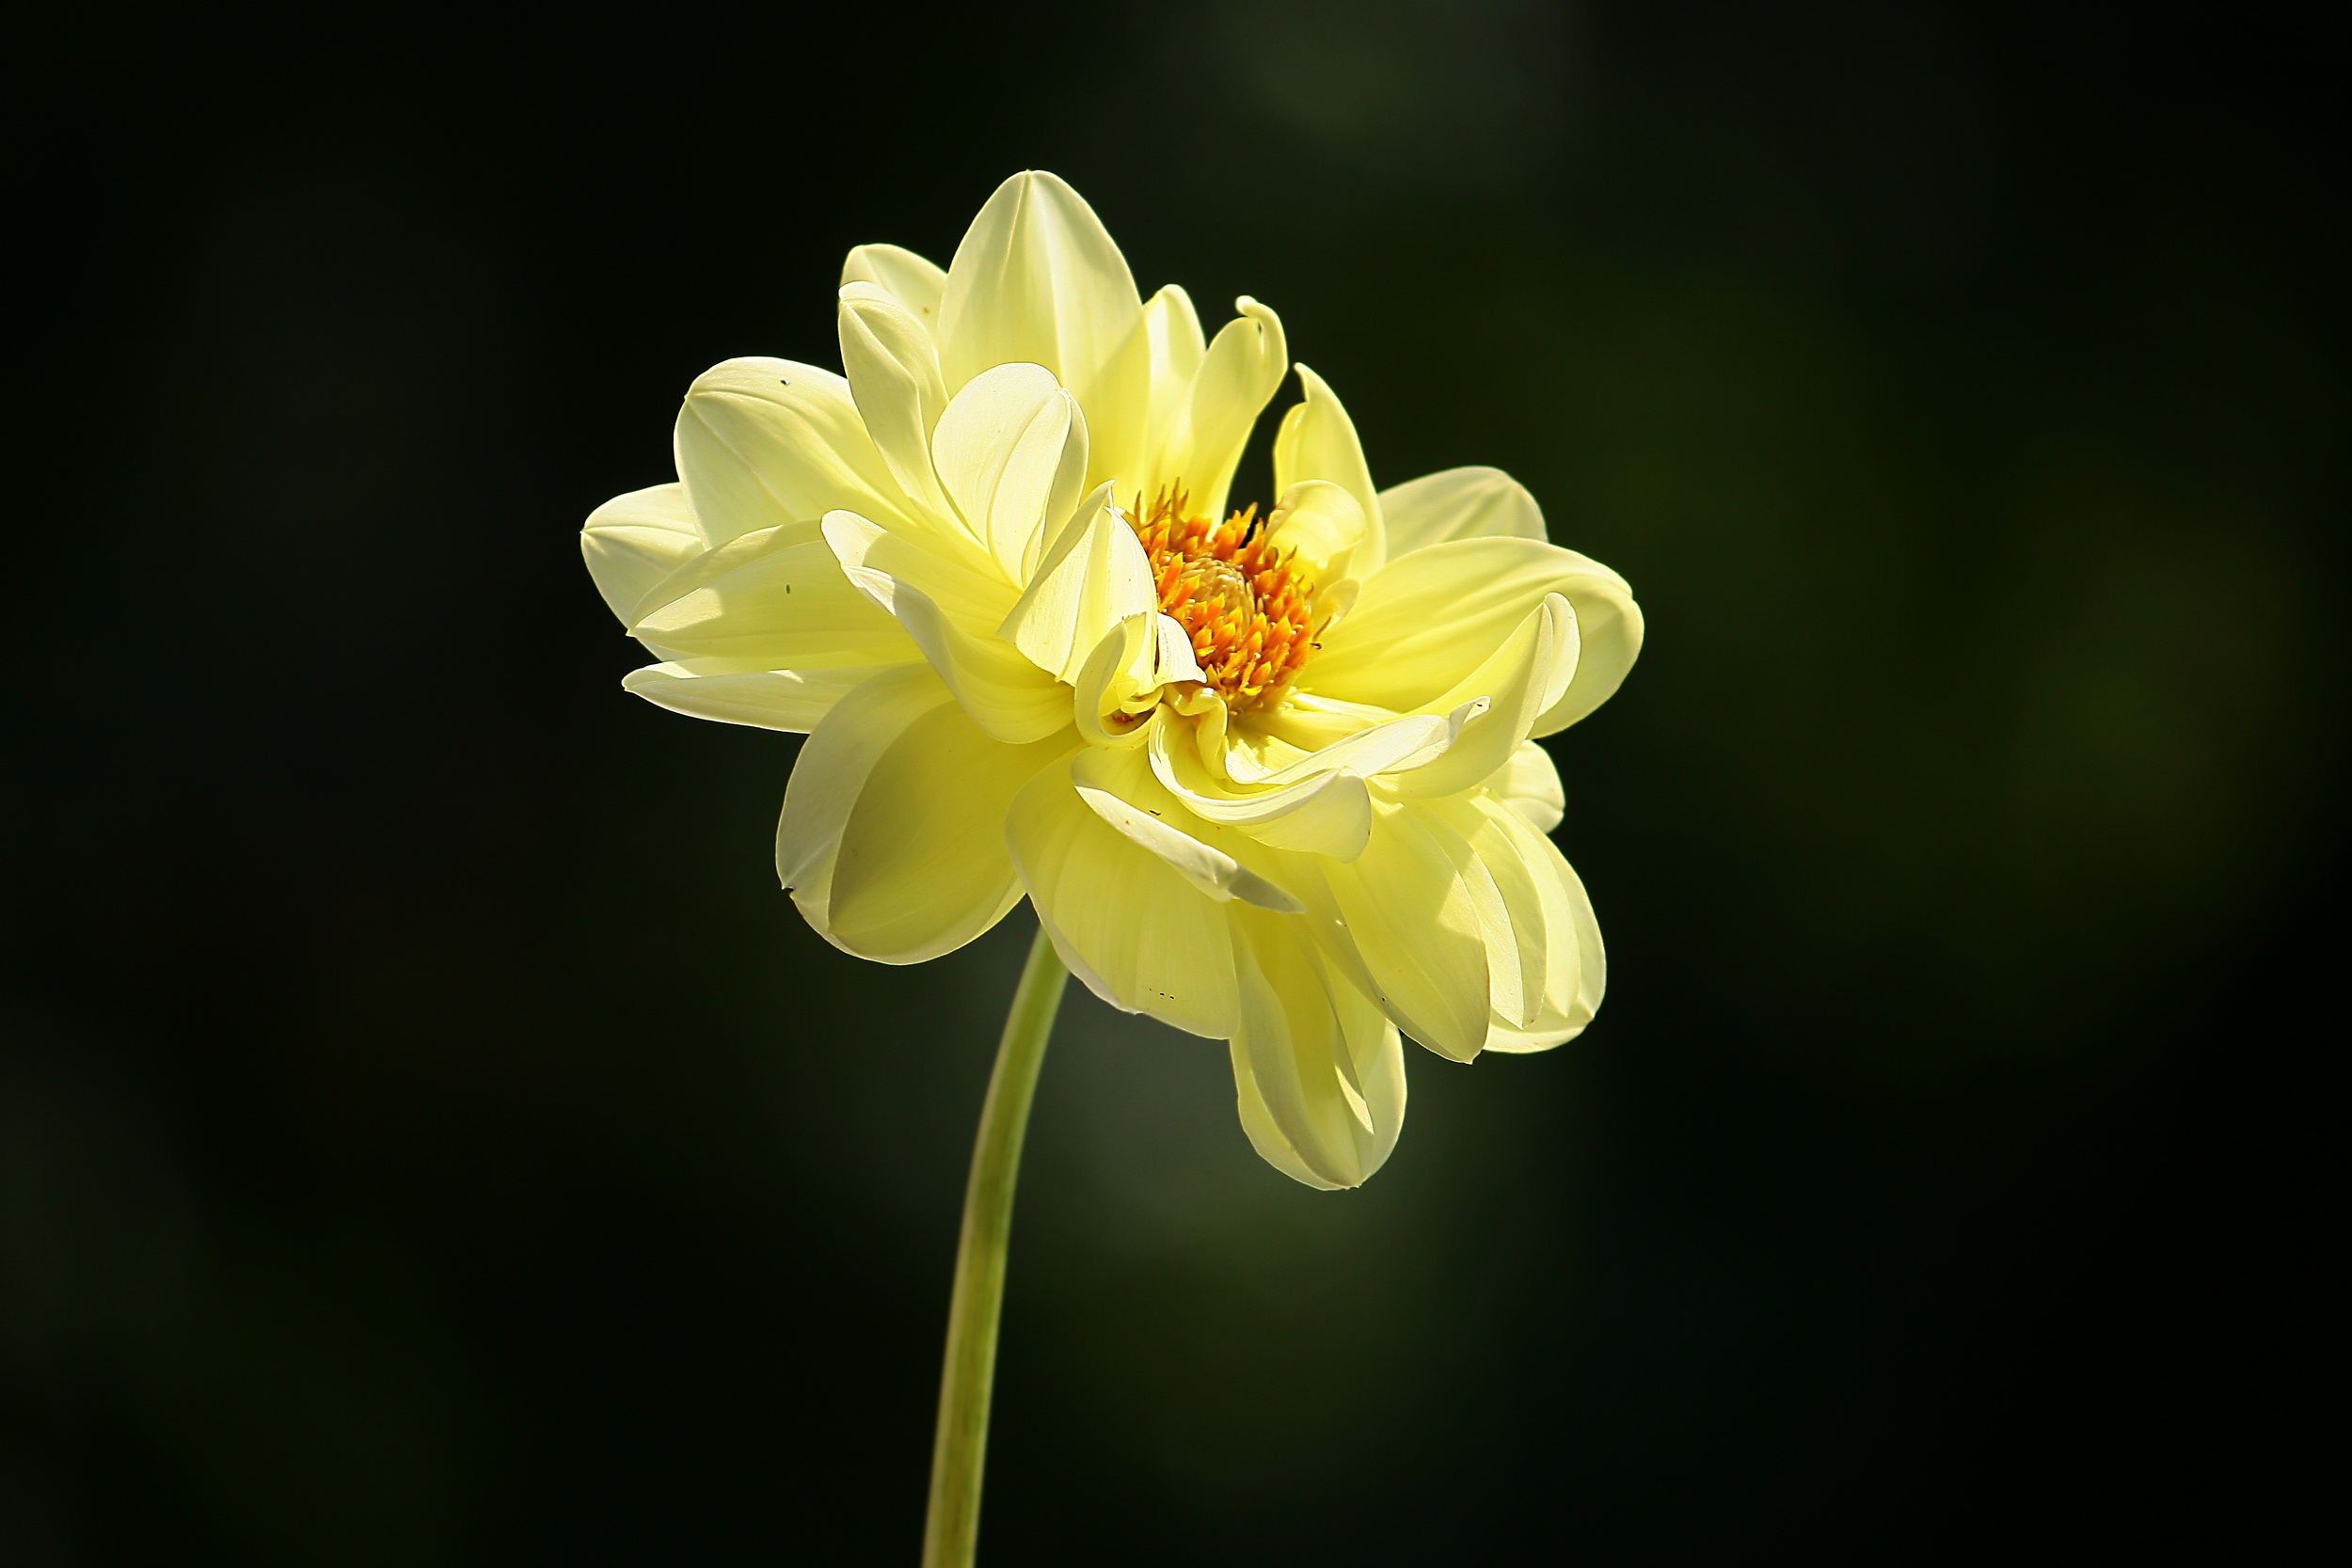
blossom, plant, photography, flower, petal, bloom, yellow, flora, wildflower, close up, dahlia, late summer, dahlia garden, macro photography, flowering plant, daisy family, plant stem, land plant